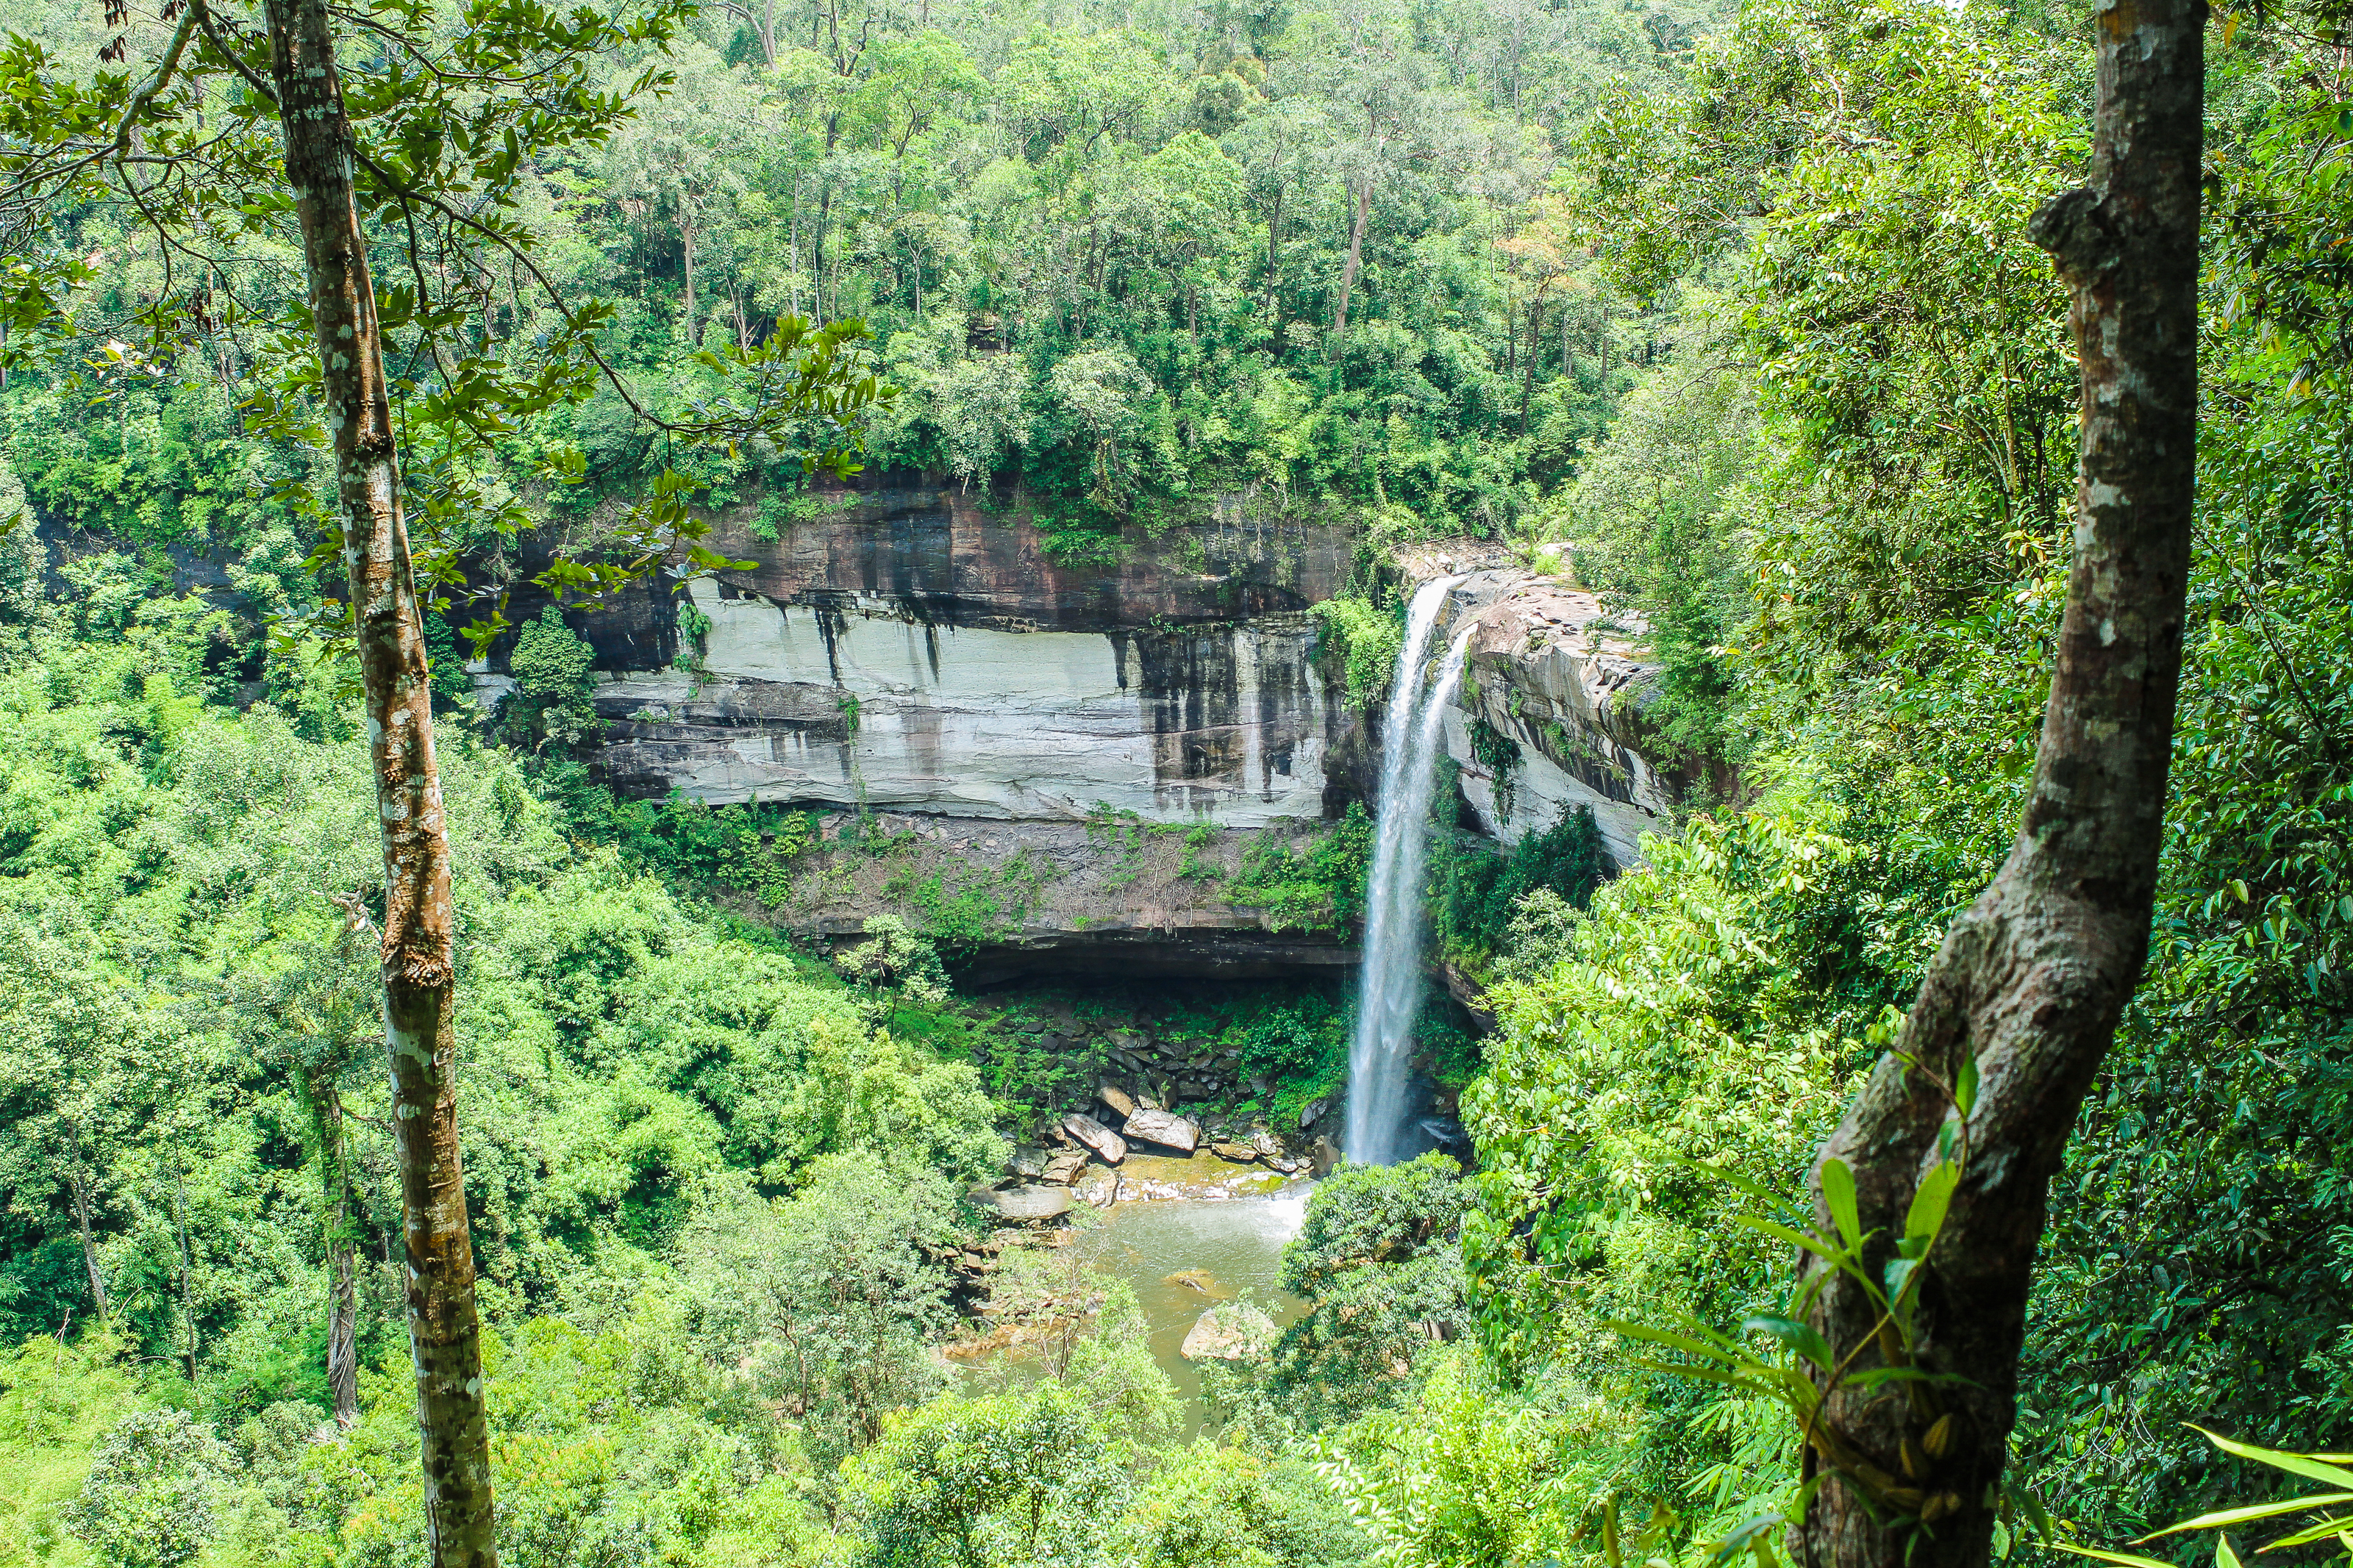
beauty, freshness, inside, scenic, amazing, beautiful, mountain, view, russia, white, bak teo, thailand, landmark, cave, natural, tree, thai, water, highest, light, background, wilderness, jungle, forest, tourism, holiday, summer, rock, fall, waterfall, national, highest waterfall, park, phu chong, green, nature, huai luang, relax, wet, leaf, stone, outdoor, tropical, foliage, khao, river, fresh, travel, wild, landscape, nature reserve, vegetation, natural landscape, natural environment, water resources, rainforest, biome, valdivian temperate rain forest, old growth forest, tropical and subtropical coniferous forests, state park, riparian forest, plant, woodland, watercourse, national park, hill station, temperate broadleaf and mixed forest, wildlife, riparian zone